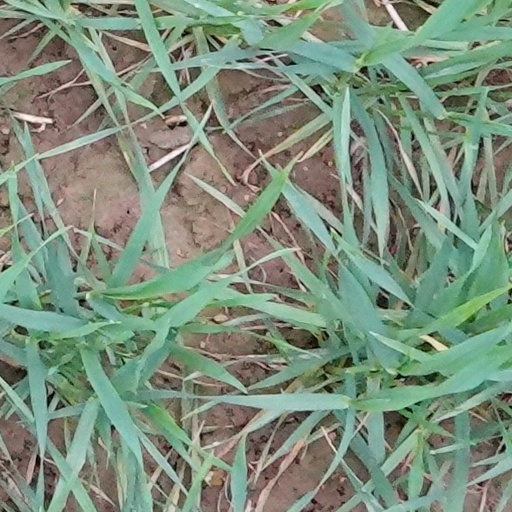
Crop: wheat